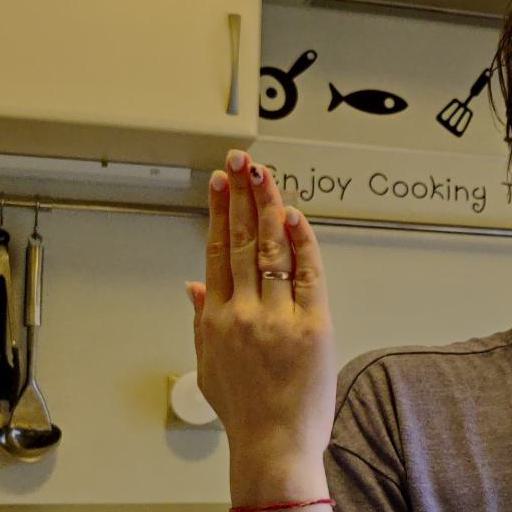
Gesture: stop_inverted